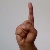
The image shows a hand gesture representing the letter 'D' in Indian Sign Language.